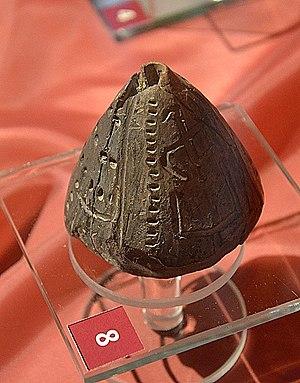
Trstené pri Hornáde est un village de Slovaquie situé dans la région de Košice.